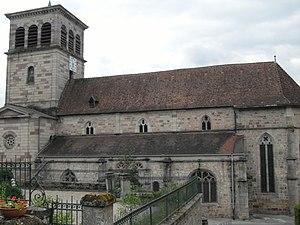
L'église Saint-Mansuy à Fontenoy-le-Château